Reagent testing

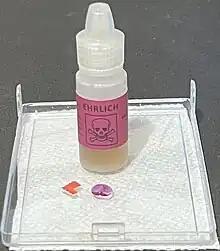
Ehrlich's reagent can be used to test for the presence of LSD. Upon reaction, the Ehrlich's reagent turns to purple indicating the presence of LSD.

A test is done by taking a small scraping from a pill and placing it in the reagent testing liquid or dropping the reagent onto the scraping. The liquid will change colour when reacting with different chemicals to indicate the presence of certain substances.